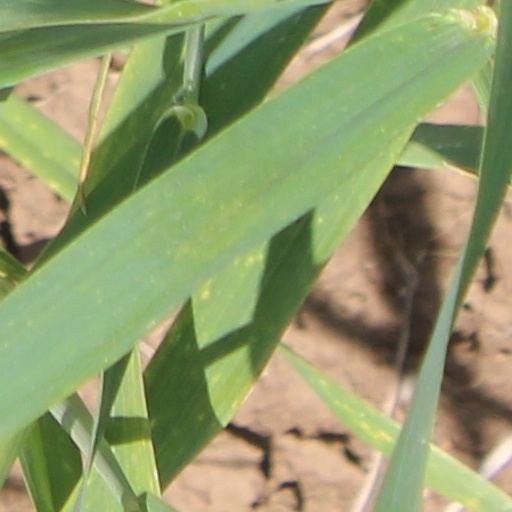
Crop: wheat